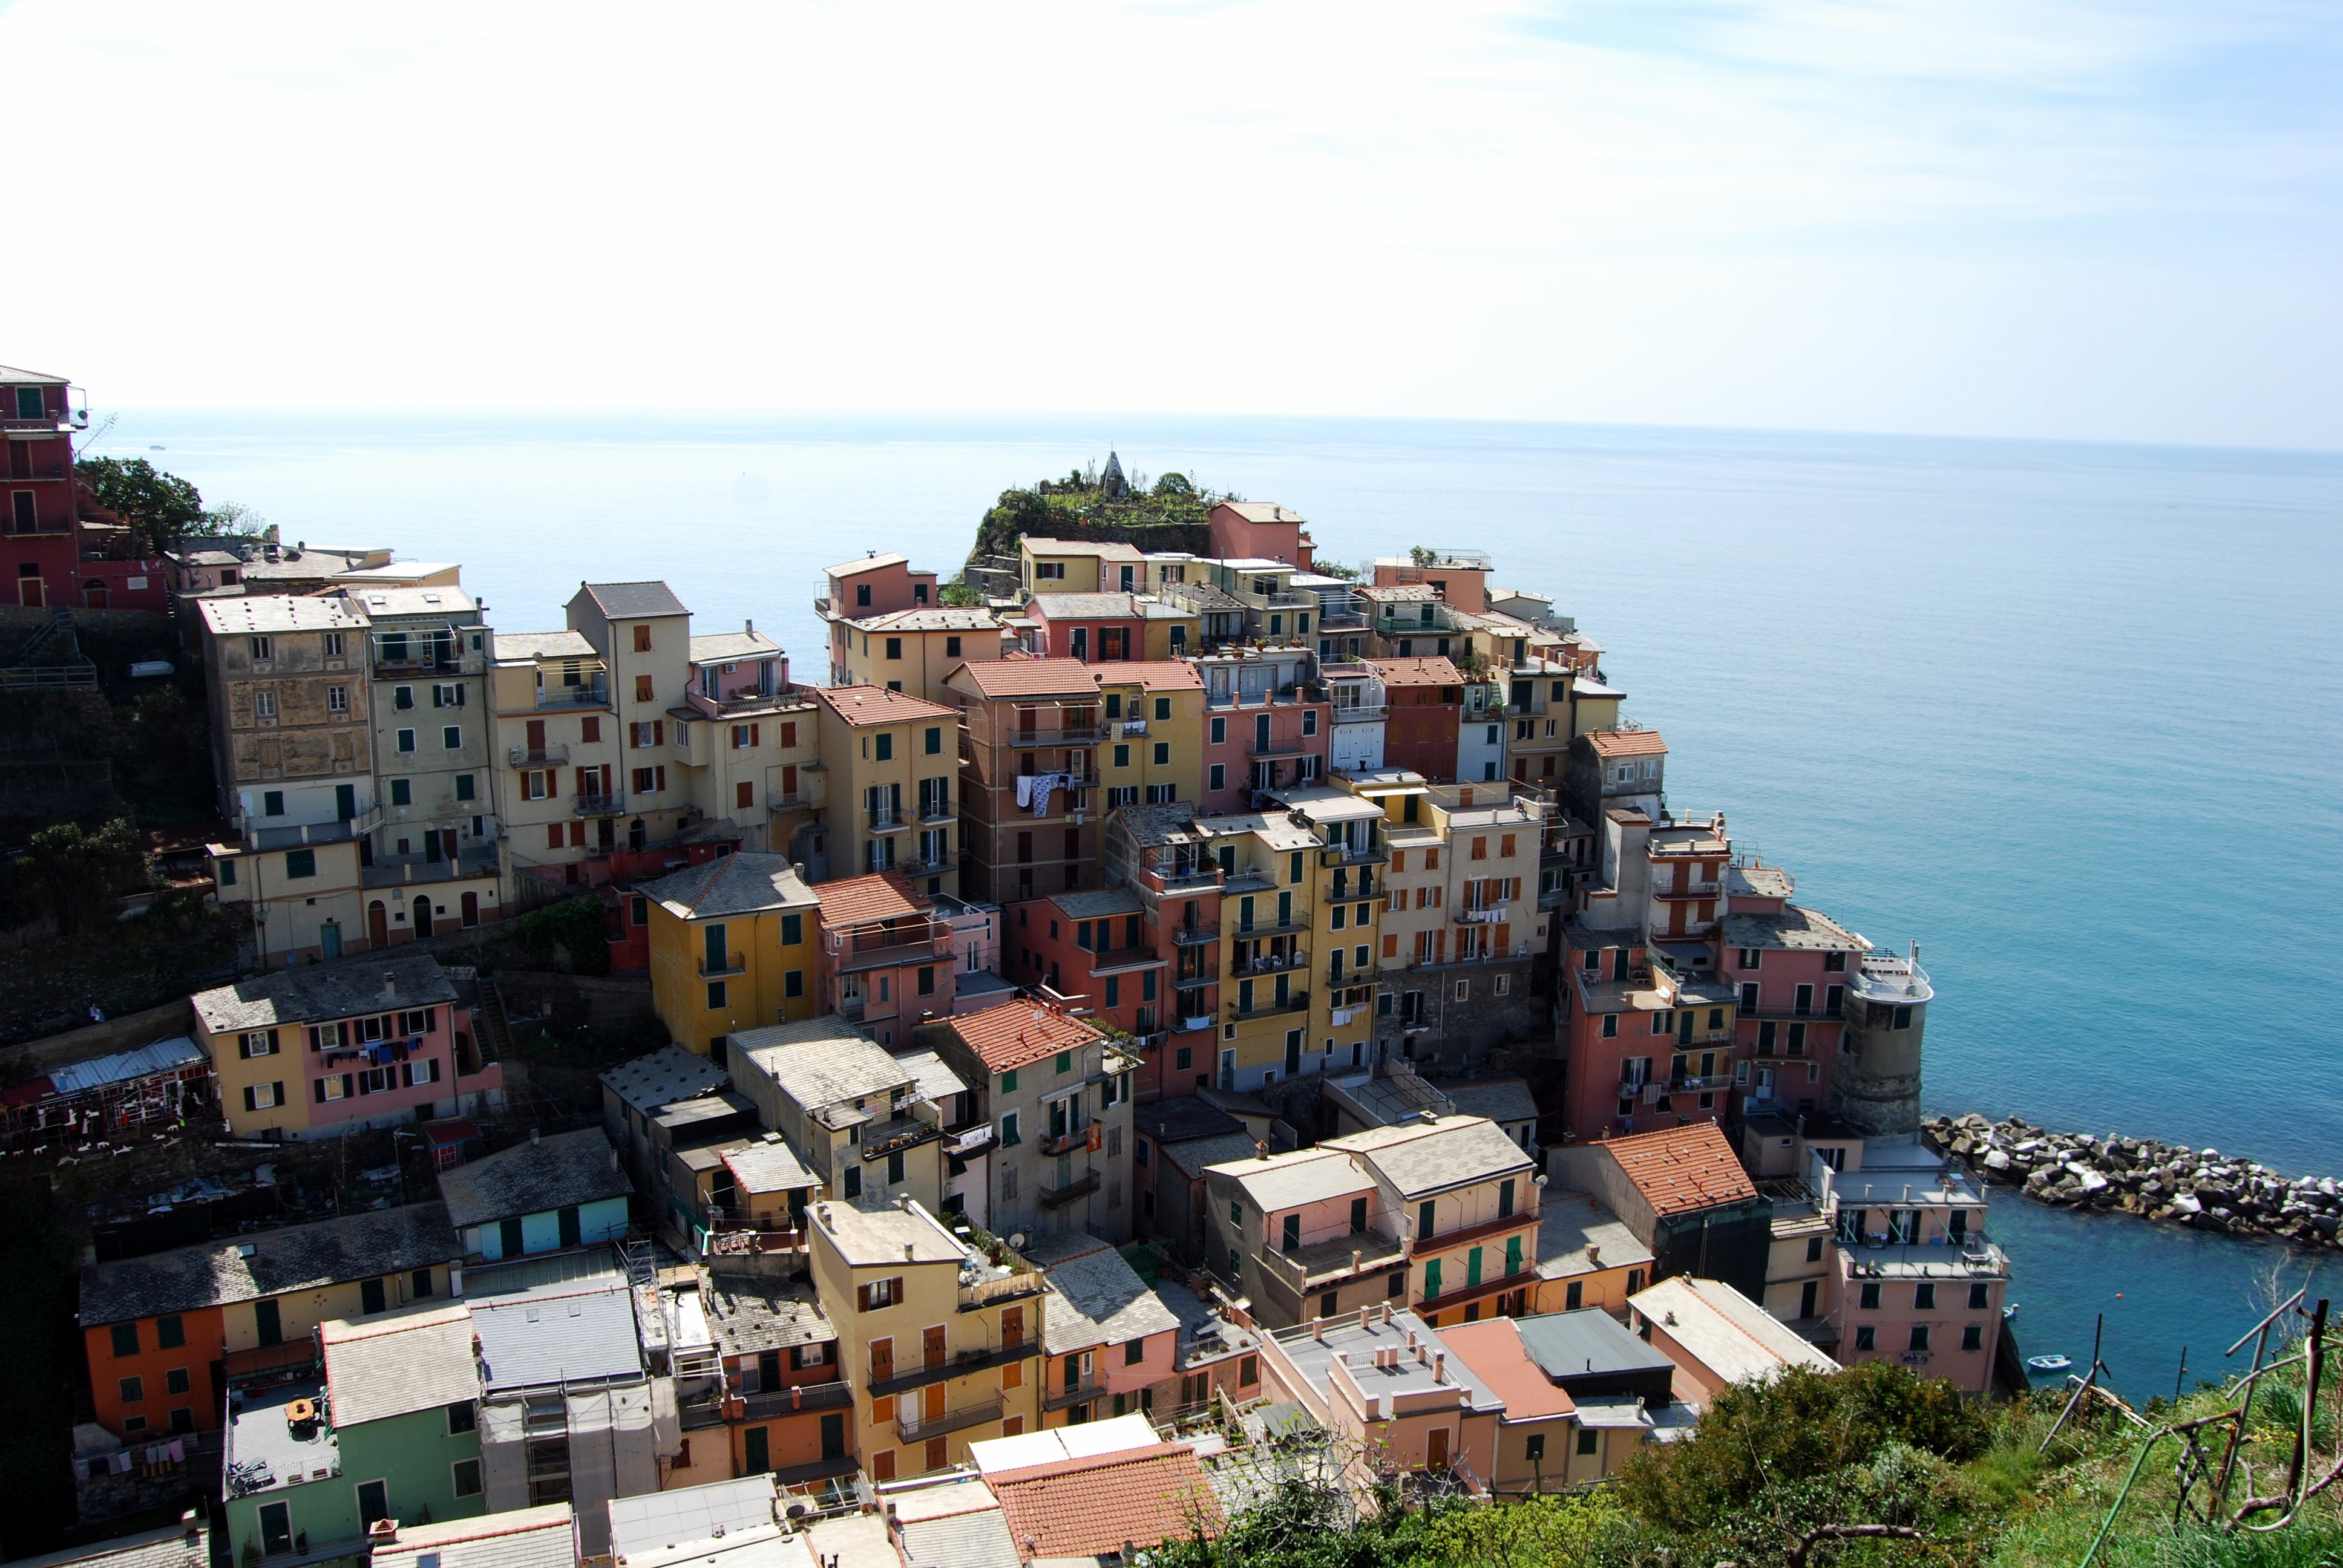
sea, coast, mountain, skyline, town, cityscape, panorama, vacation, village, colors, manarola, houses, liguria, cinque terre, residential area, geographical feature, human settlement